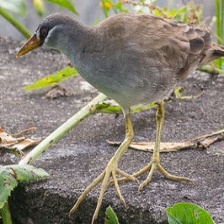
Species: WHITE BROWED CRAKE
Scientific name: AMAURORNIS CINEREA